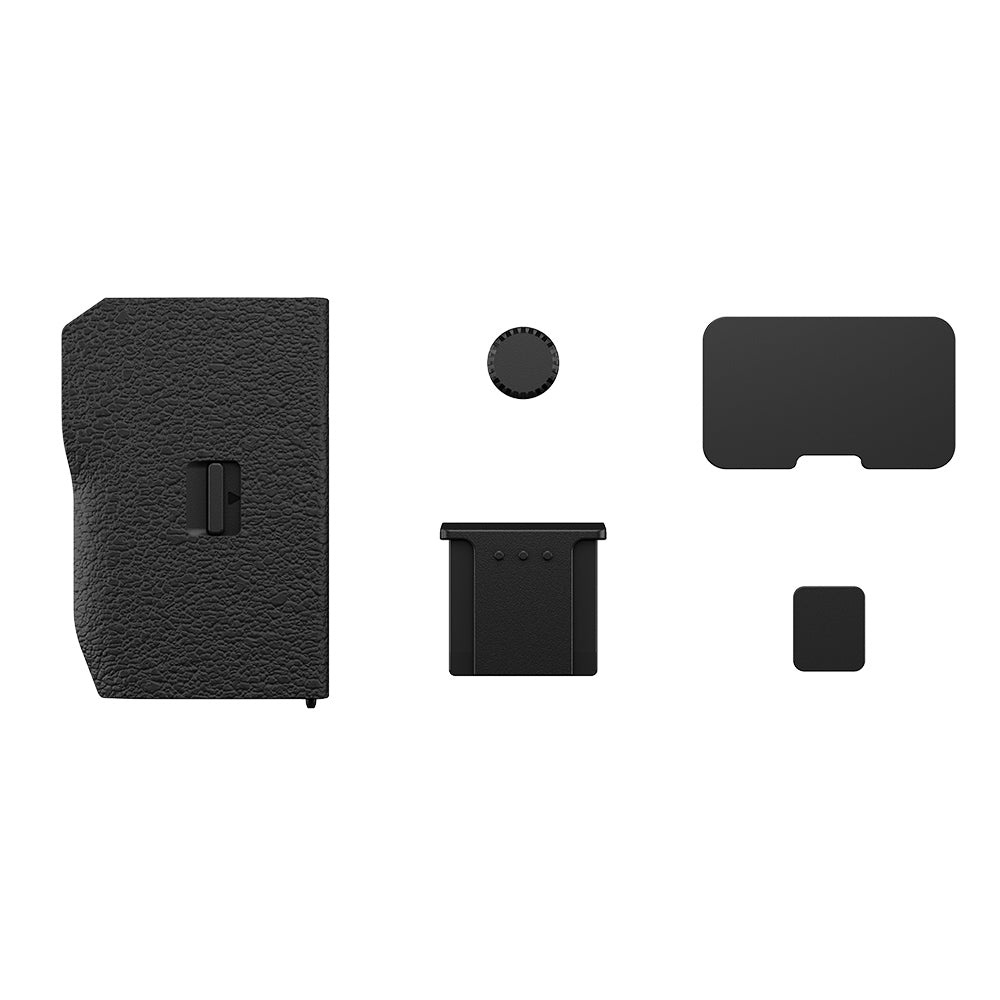
Fujifilm X-H2S Cover Kit CVR-XH
Fujifilm X-H2S Cover Kit CVR-XH This is a cover kit for protecting various terminals on the camera. Includes: 1 x Sync terminal cover 1 x Hot shoe cover 1 x File transmitter / vertical battery grip terminal cover 1 x Cooling fan terminal cover 1 x Memory card slot cover
Brand: Fujifilm
Category: Cameras & Optics > Camera & Optic Accessories > Camera Parts & Accessories > Camera Body Replacement Panels & Doors